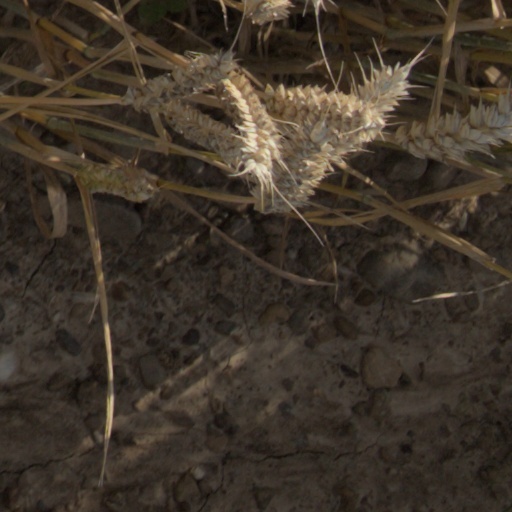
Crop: wheat